Resurrection Man (character)

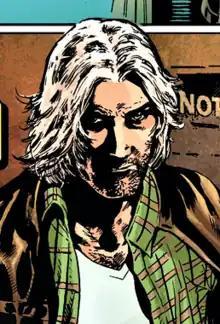
Artwork from "Resurrection Man" #1 (September 2011, DC Comics), art by Fernando Dagnino.

Mitch Shelley, also known as Resurrection Man, is a character appearing in stories published by DC Comics. The character was created by Andy Lanning, Dan Abnett, and Jackson Guice, and first appeared in "Resurrection Man" #1 in 1997. The character does not identify himself as a superhero but often involves himself in cases where he protects people from criminals and super-villains. Due to sub-atomic technology in his bloodstream, Shelley cannot be permanently killed. No matter how he is killed or how much damage is done, he always resurrects fully healed. With each resurrection he has a new super-power (while whatever super-power he had previously disappears). In some cases, there is a physical transformation element to his resurrection (in one case, he resurrected as a living shadow, while another time his body altered into a woman's form).